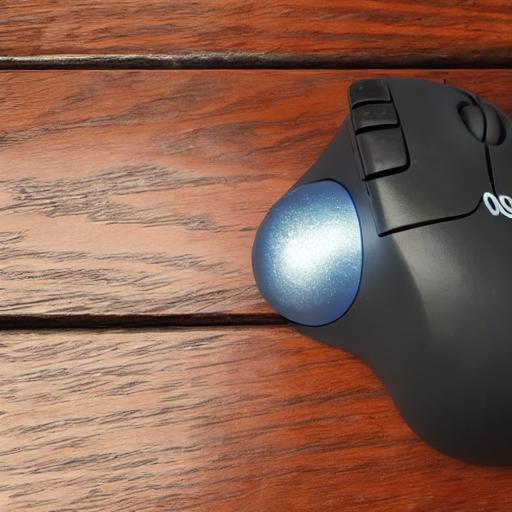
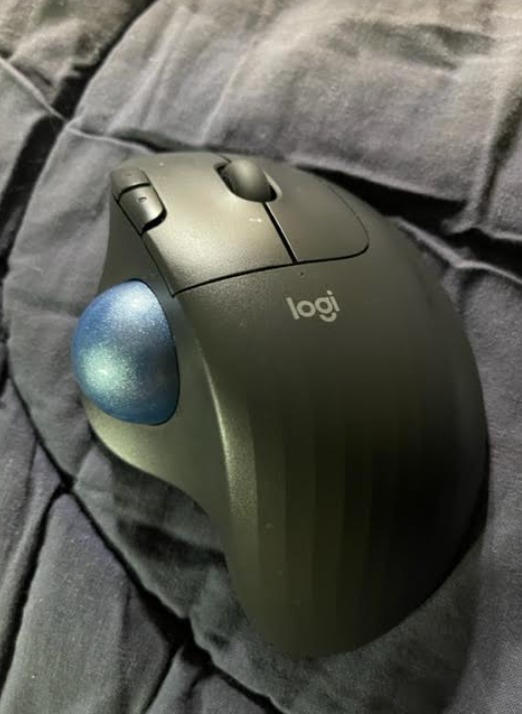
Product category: mouse
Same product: no